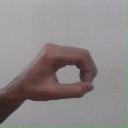
अक्षर: औ